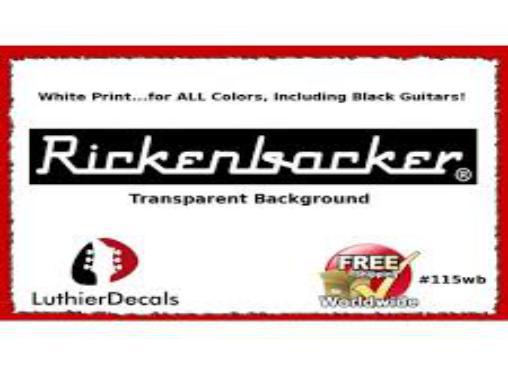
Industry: Electronic